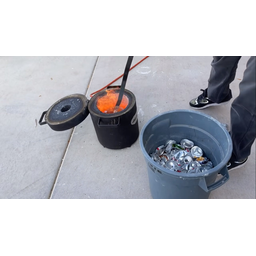
Label: metal